Itamar Franco

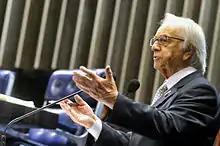
Franco in 2011

Franco considered a presidential run in 1998, but ultimately backed off after constitution changes allowed Cardoso to run again. However, he was elected governor of Minas Gerais in 1998 against the Cardoso-supported incumbent in a landslide, and as soon as he took office, he enacted a moratorium on state debt payments, worsening the national economic crisis. Itamar Franco served in the governor's seat until 2003 (declining to seek reelection and supporting the eventual winning candidate Aécio Neves) and was then the ambassador to Italy, until leaving the position in 2005. During the 2002 presidential election, Franco endorsed Luiz Inácio Lula da Silva, who got elected, even if he, again, declined to run himself.